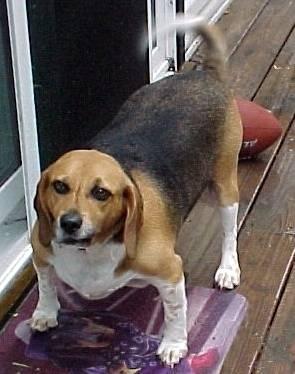
dog